Sky position (RA, Dec in degrees): 178.633, 2.869
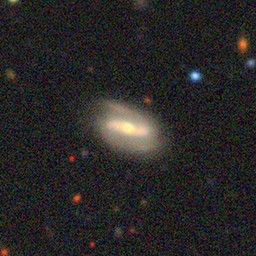
Galaxy morphology: Barred Spiral Galaxies